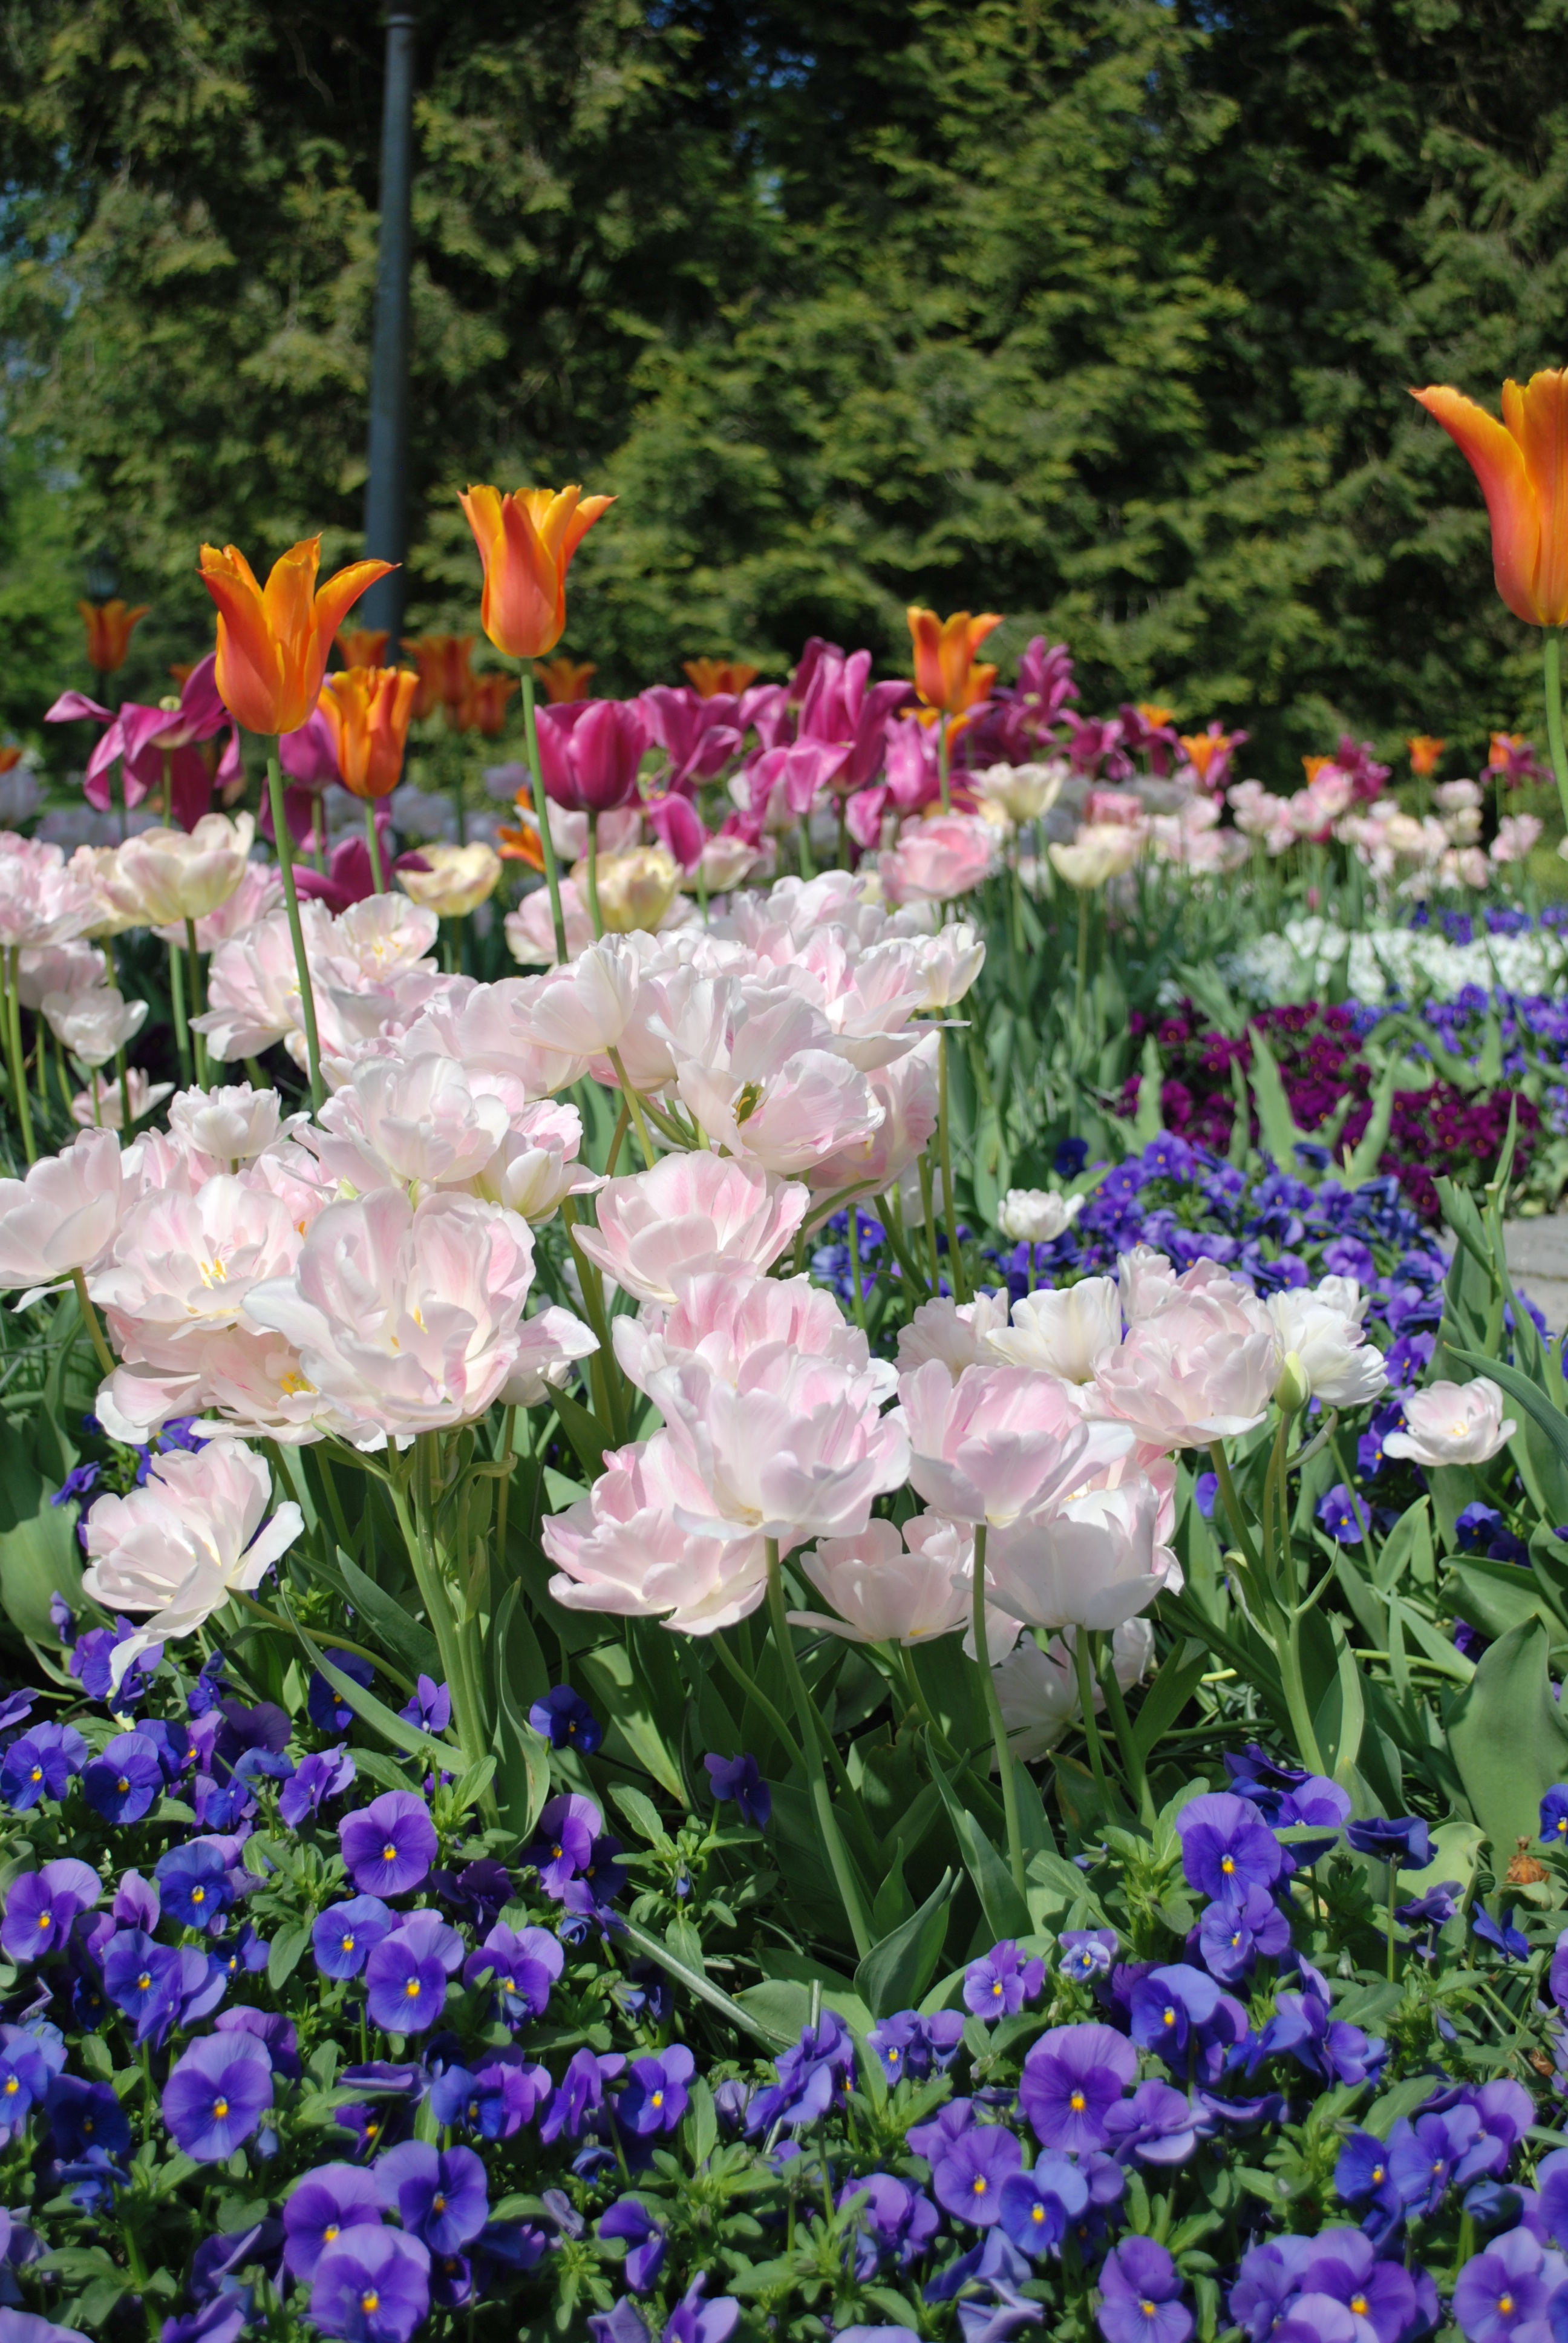
plant, flower, petal, spring, color, botany, garden, flora, wildflower, flowers, flowering plant, annual plant, land plant